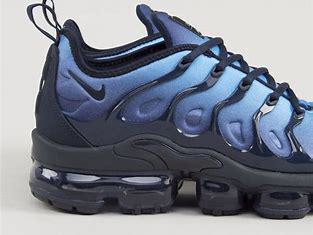
Brand: Nike
Model: Air Vapormax Plus